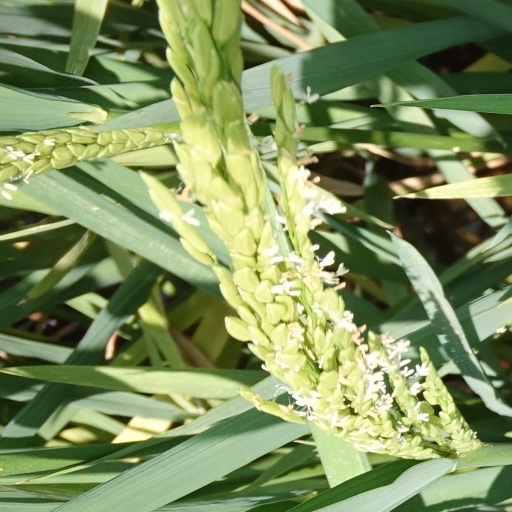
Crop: rice